Piotr Paweł Morta

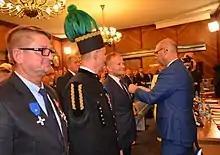
Piotr Morta receiving Krzyż Niezłomni Niepokorni 1956-1989

Piotr Morta is a co-inventor of chain link - this invention was patented by the Polish Patent Office. He received a certificate from the Institute of National Remembrance - Commission for the Prosecution of Crimes against the Polish Nation. According to the certificate he is a victim in the meaning of the Act on the Institute of National Remembrance. In 2017 he was awarded the title of "Meritorious for Wieruszów County". On September 21, 2022, during the Solidarity-80 Delegates' Convention, he was awarded the Medal of Merit for Community Accords for his outstanding contributions to the democratic transition in Poland.